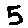
Label: 5